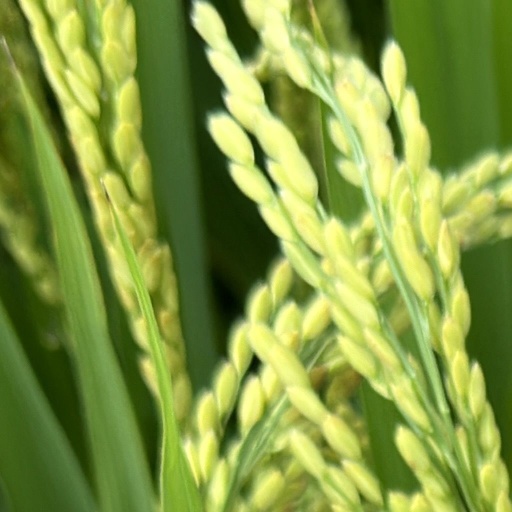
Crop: rice